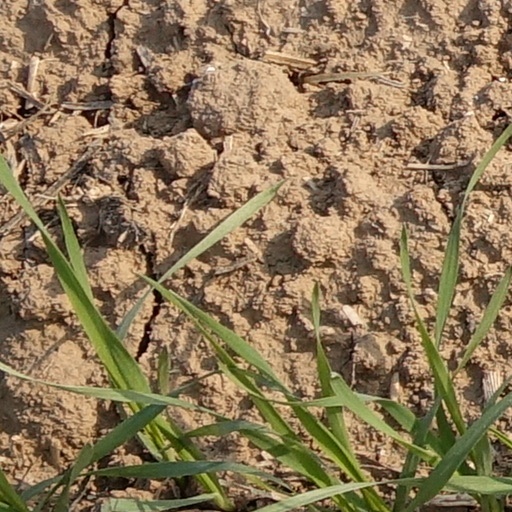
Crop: wheat